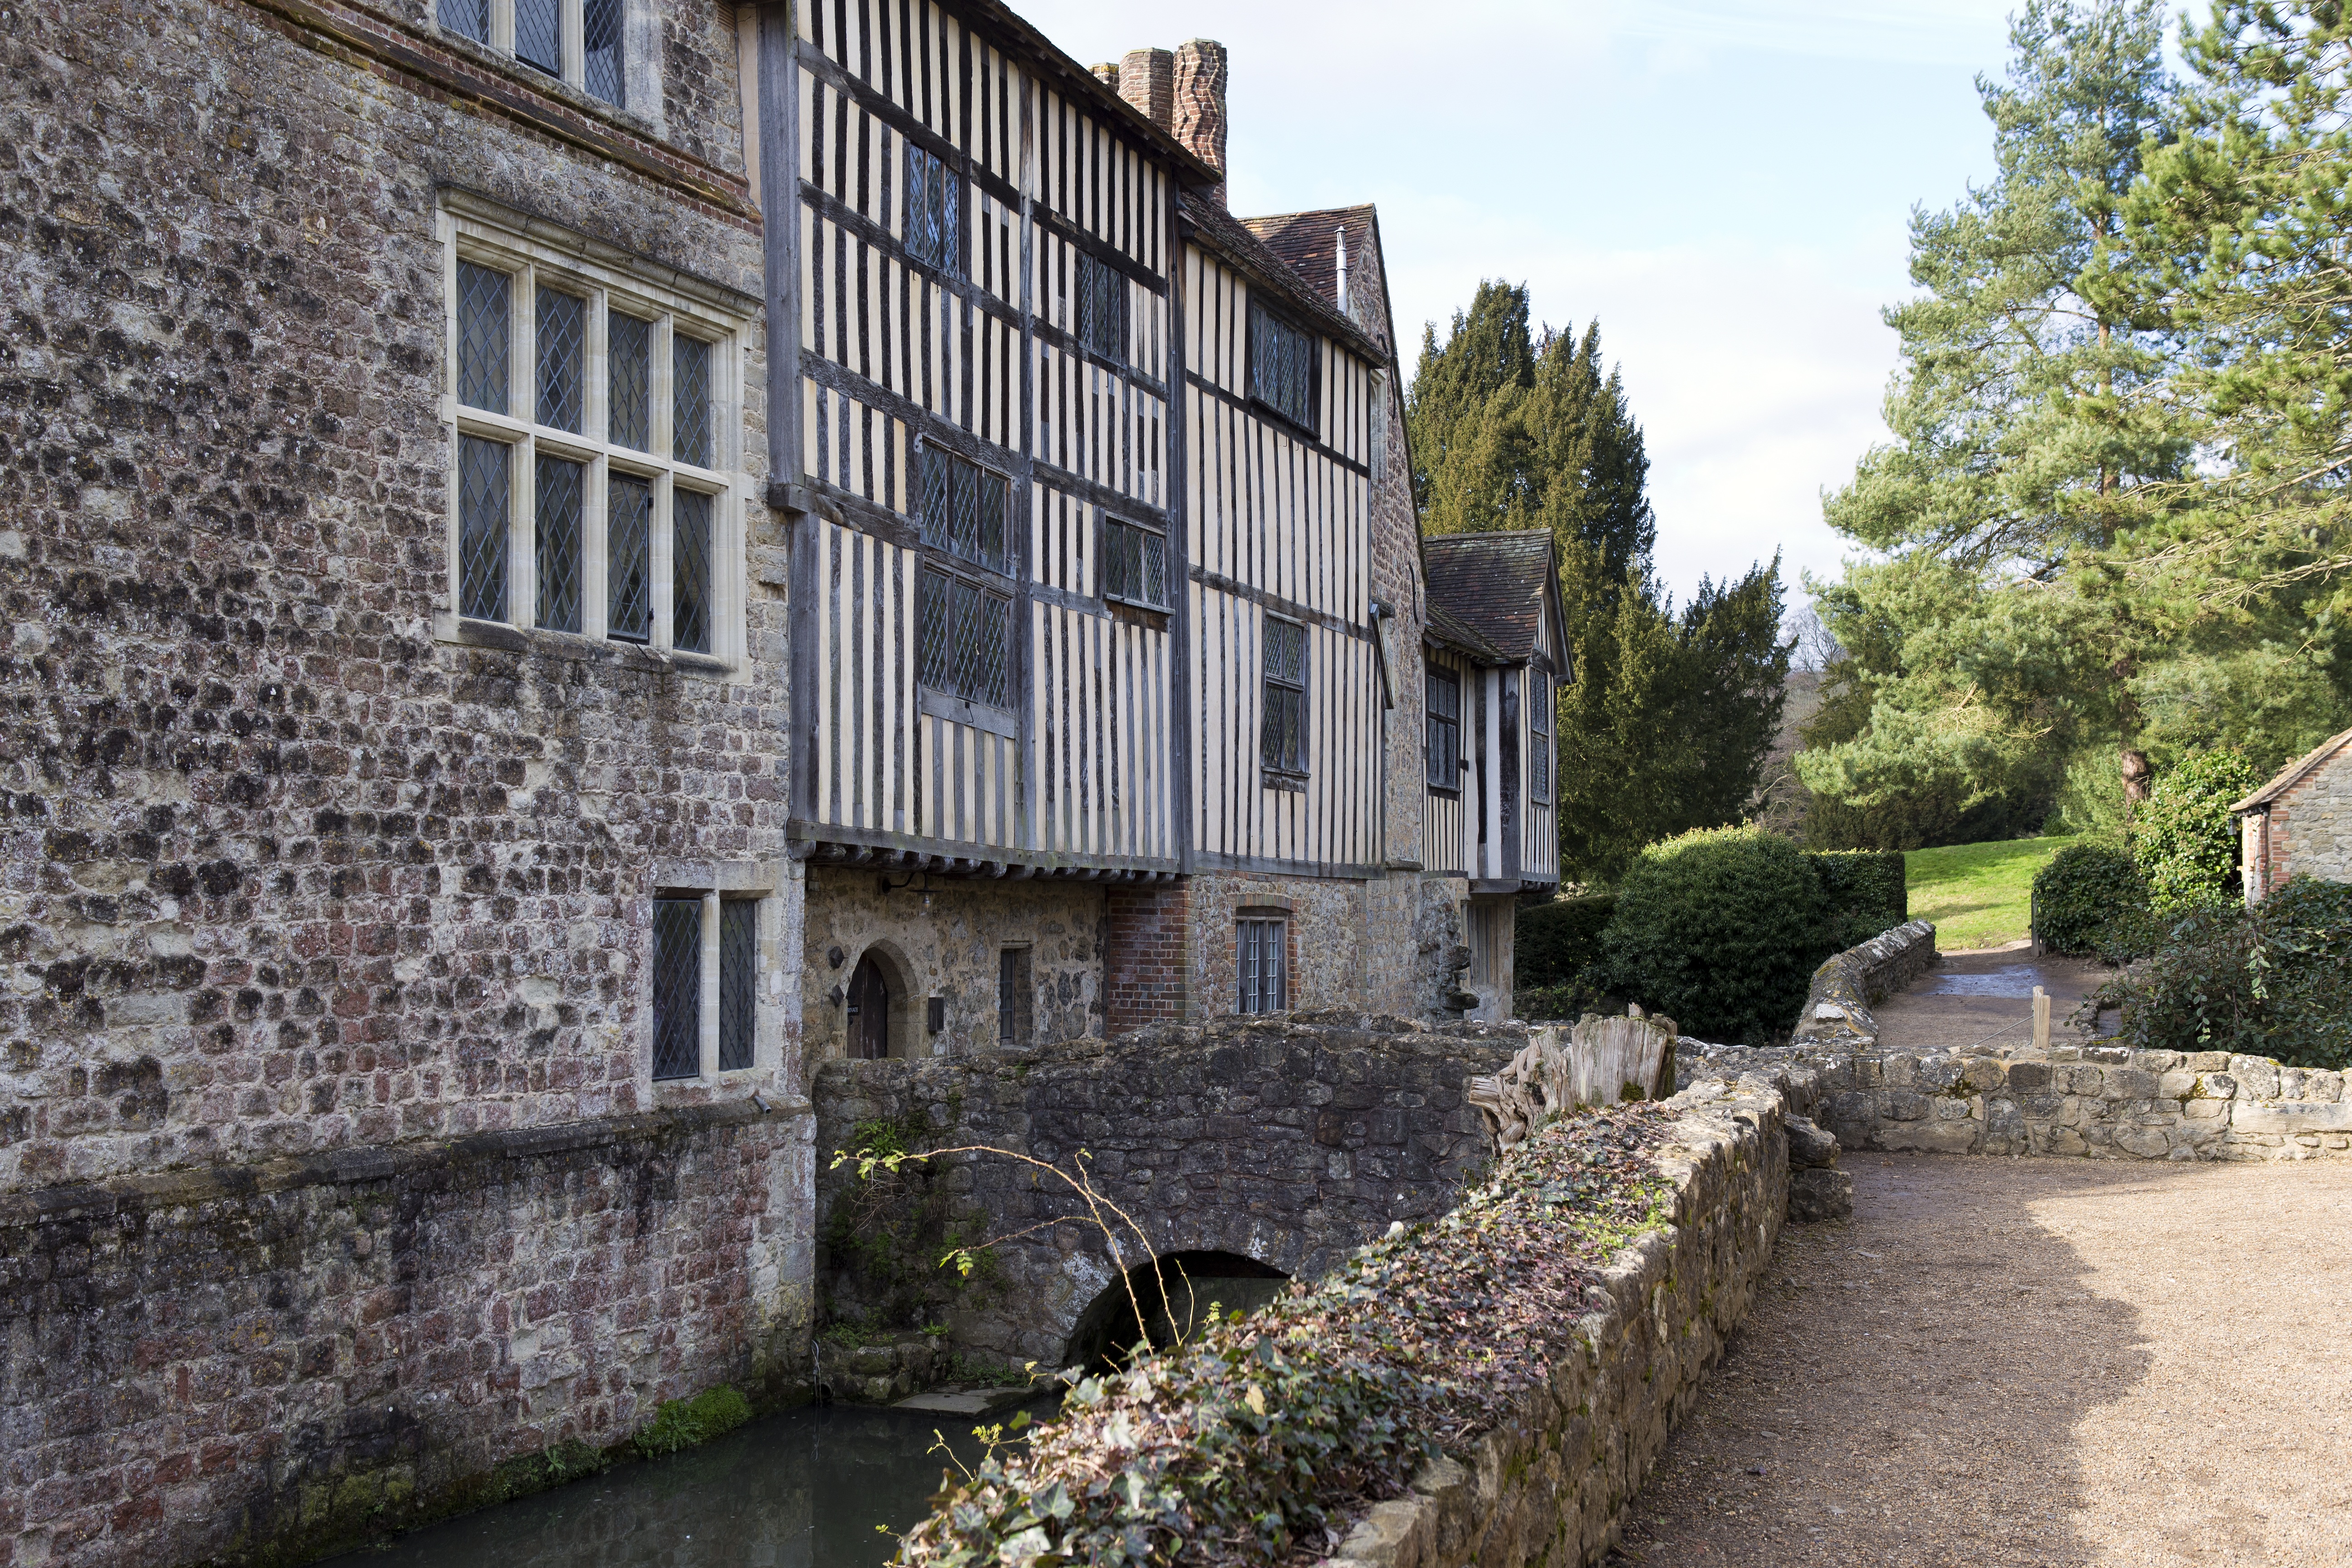
water, bridge, house, town, building, chateau, home, wall, canal, village, cottage, facade, property, waterway, uk, estate, stonework, kent, neighbourhood, residential area, human settlement, ightham mote, medieval moated manor house, timber frame construction